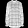
Label: Shirt